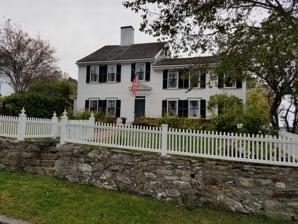
Building: Samuel Lucius–Thomas Howland House
Country: United States of America
Year built: 1640
Historic house in Plymouth, Massachusetts, USA 2019 image of Samuel Lucas–Thomas Howland House on North Street Samuel Lucius–Thomas Howland House (also known as the Samuel Lucas–Thomas Howland House ) is a historic house at 36 North Street in Plymouth, Massachusetts located within the Plymouth Village Historic District as a contributing property. It is located adjacent to Cole's Hill from which it is separated by North Street. The earliest part of the house is estimated to have been constructed around 1637–1640, which would make it one of the oldest houses in Massachusetts. In 1697, Thomas Howland transferred the property to Samuel Lucas. The Jackson and Russell families occupied the property in the nineteenth and early twentieth centuries until 1939. As of 2019, it remains a private residence. Images 2019 image 2019 image National Register plaque citing a c. 1637 construction date early 20th century postcard which also shows house on left which was torn down References